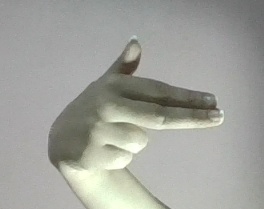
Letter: ghain